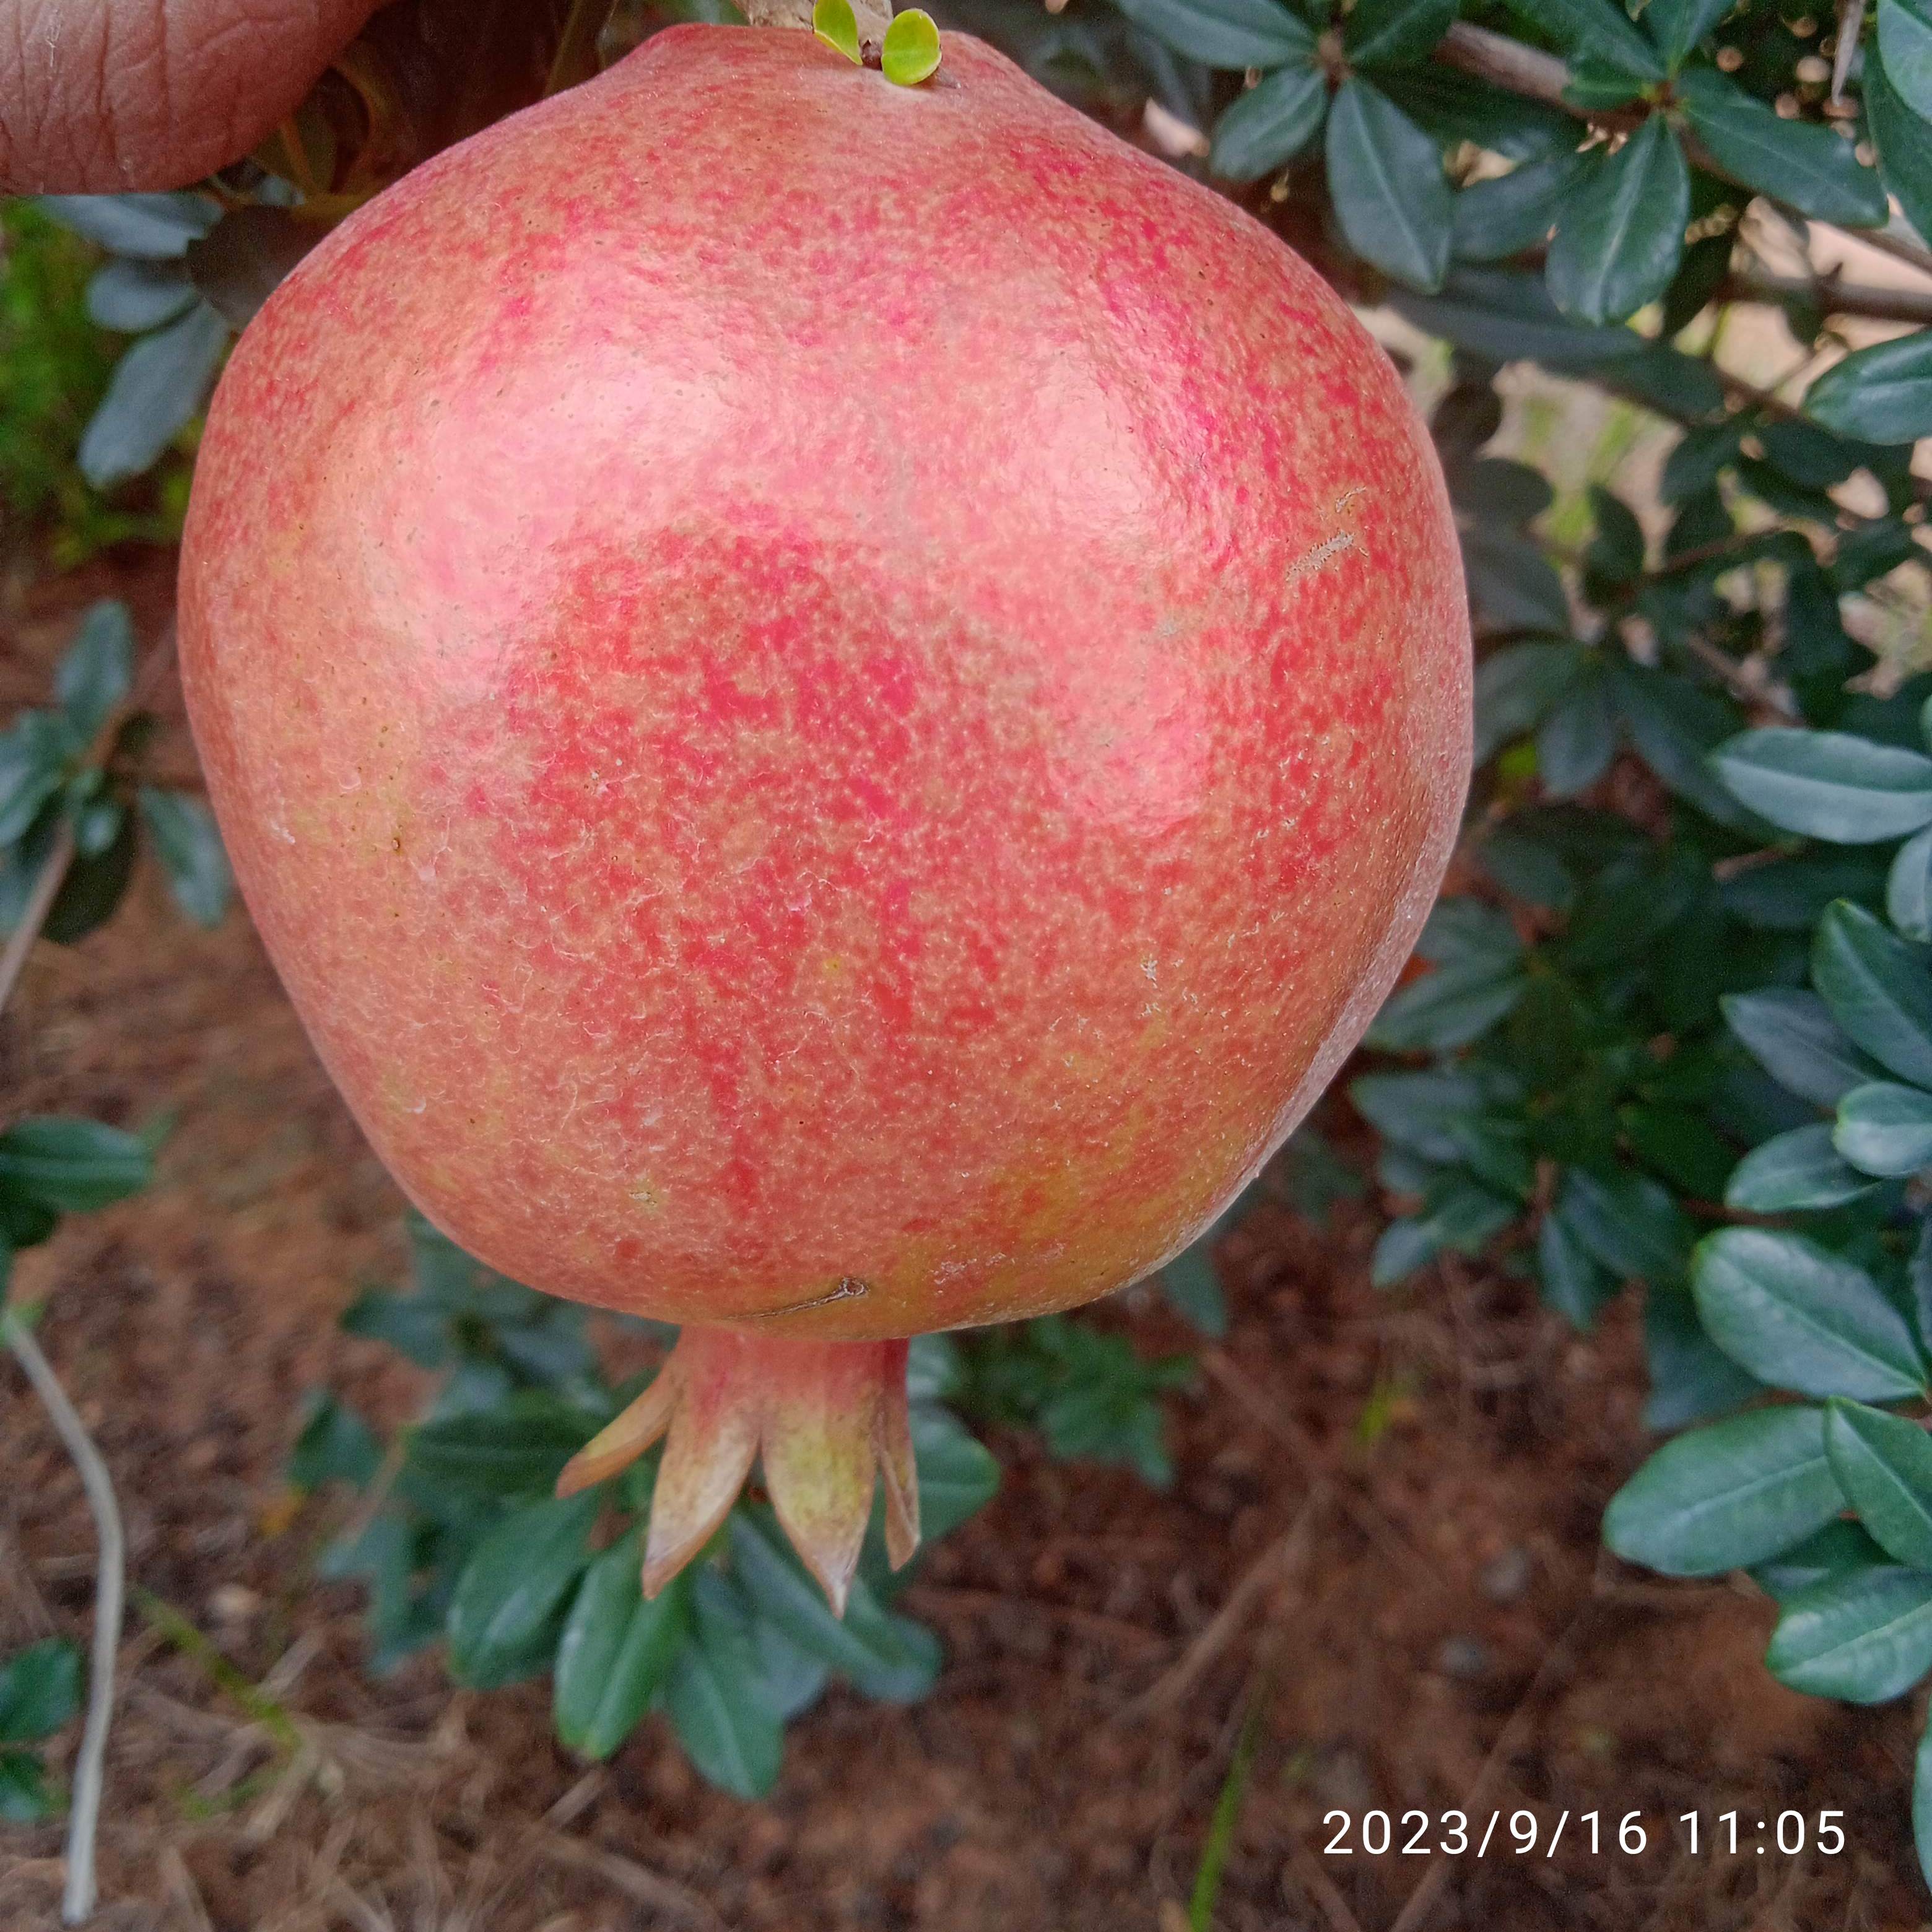
Label: Healthy